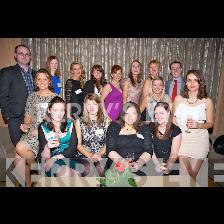
Label: Human